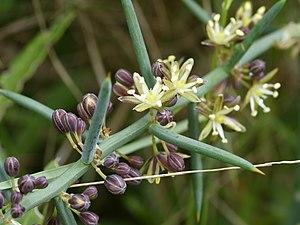
Asparagus stipularis, une asperge sauvage. Photo prise à Majorque (Espagne), près de Cala Mondragó.
Asparagus est un genre de plantes herbacées de la famille des Liliacées en classification classique, ou des Asparagacées en classification phylogénétique. L'asperge appartient à ce genre.